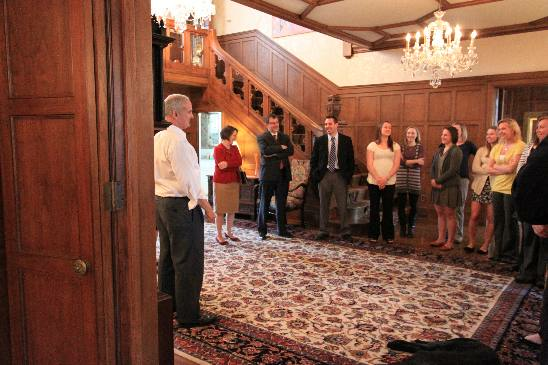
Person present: Yes